The Dukes of Hazzard

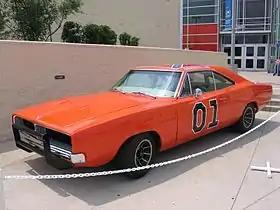
The "General Lee" on public display

"The Dukes of Hazzard" was consistently among the top-rated television series (at one point, ranking second only to "Dallas", which immediately followed the show on CBS' Friday night schedule). With that success came huge profits in merchandising, with a wide array of "Dukes of Hazzard" toys and products being licensed and becoming big sellers. However, over the course of the show's fourth season, series stars Tom Wopat and John Schneider—who had already previously voiced their concern and discontent about increasingly inferior scripts being written for episodes—became increasingly concerned about a contract dispute over their salaries and merchandising royalties owed to them from the high sales of "Dukes" products. They felt that neither of them was being paid what was owed to them and this became very frustrating to the duo. As a result, in the spring of 1982, as filming was due to begin on the fifth season, Wopat and Schneider did not report to the set in protest over the matter. Catherine Bach also considered walking out due to similar concerns, but Wopat and Schneider convinced her to stay, insisting that if she left, there might not be a show to come back to, and that settling the issue was up to them.